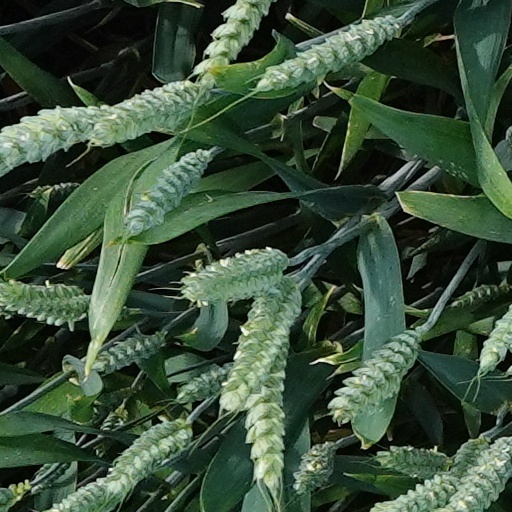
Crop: wheat